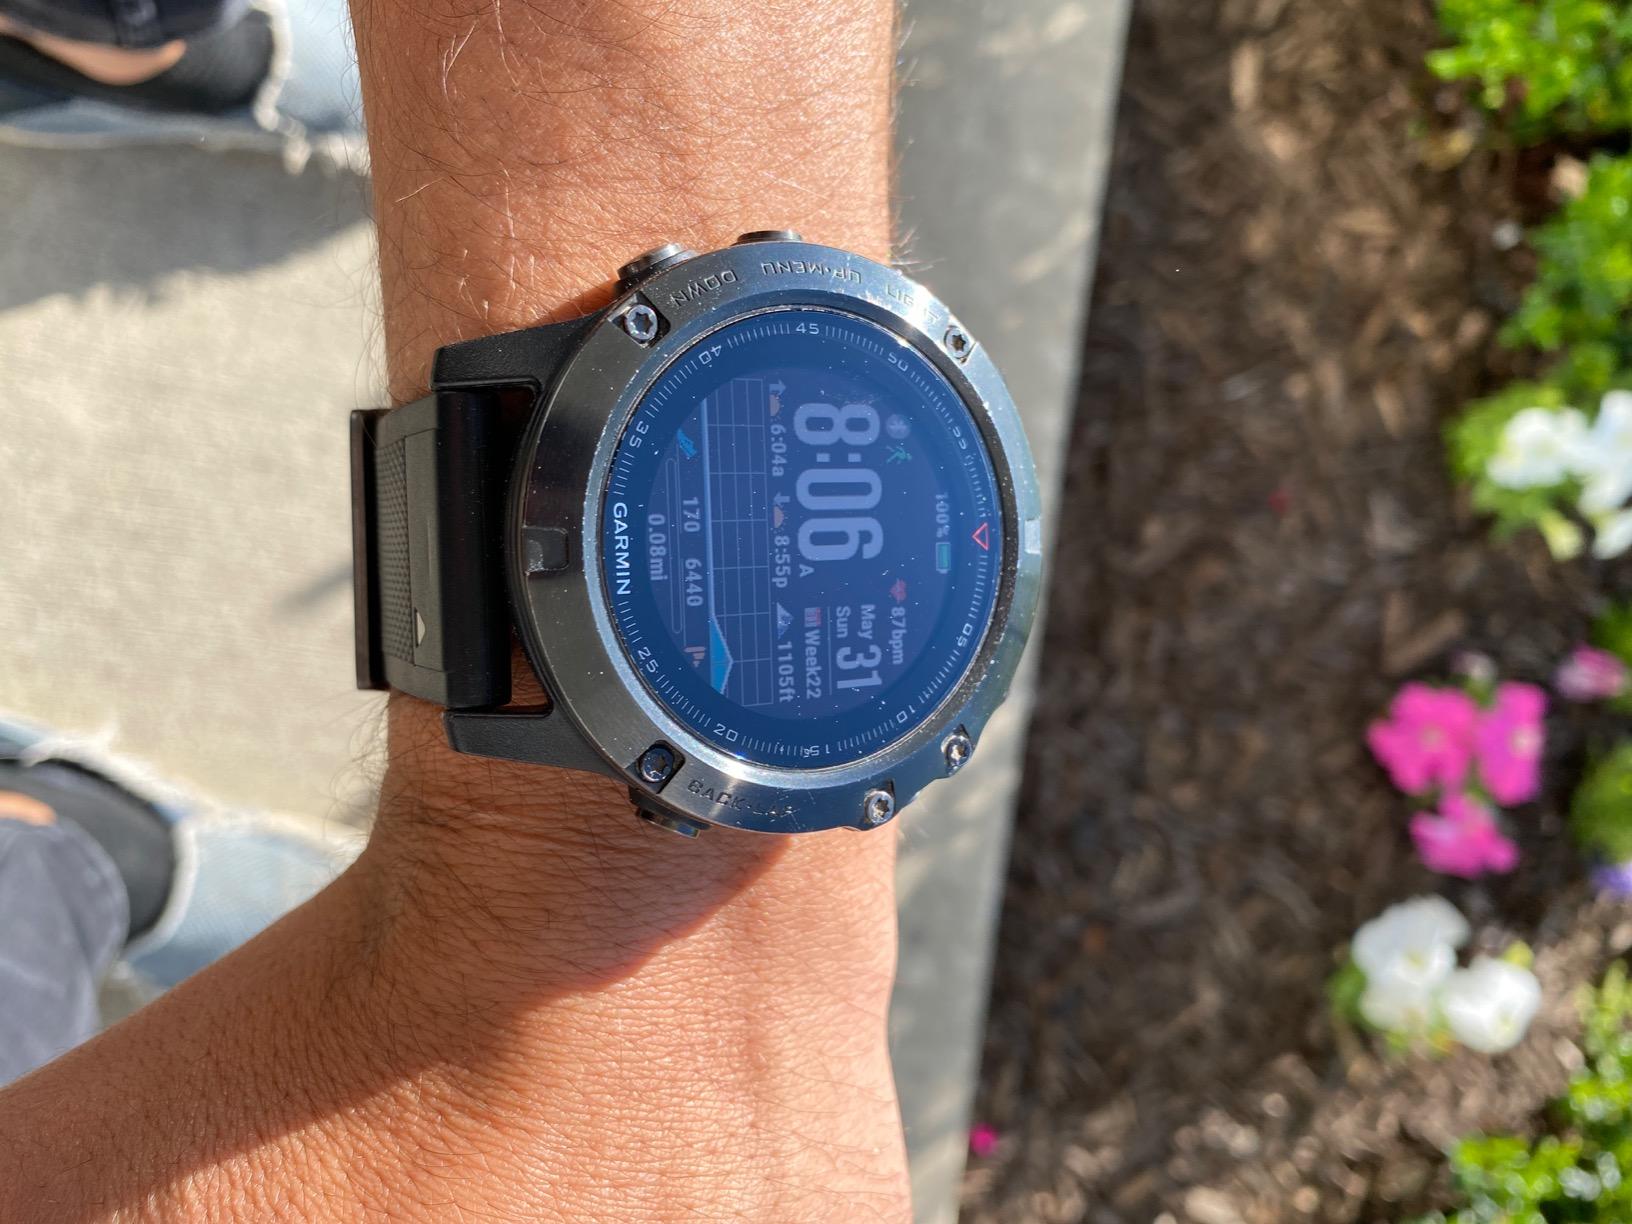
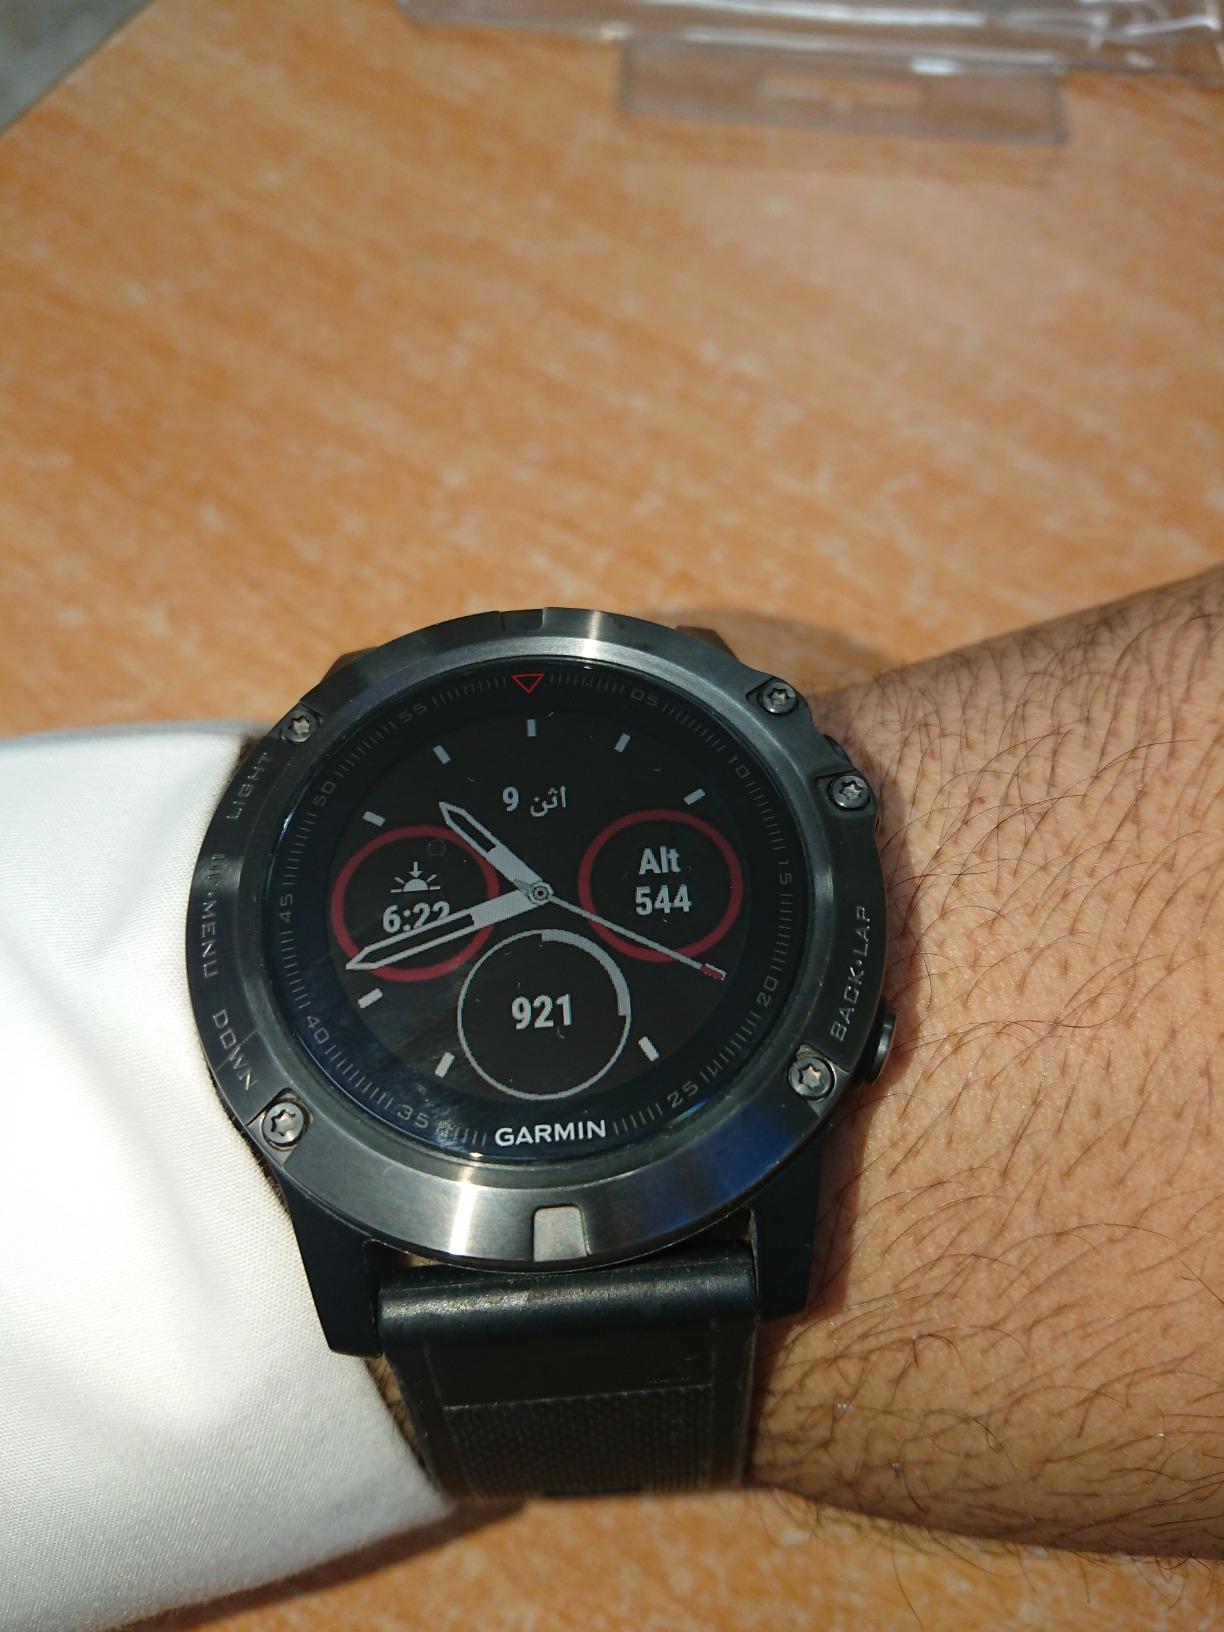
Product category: smartwatch
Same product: yes